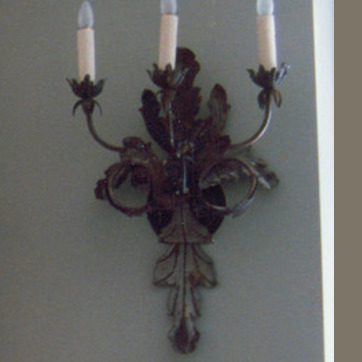
Material: metal